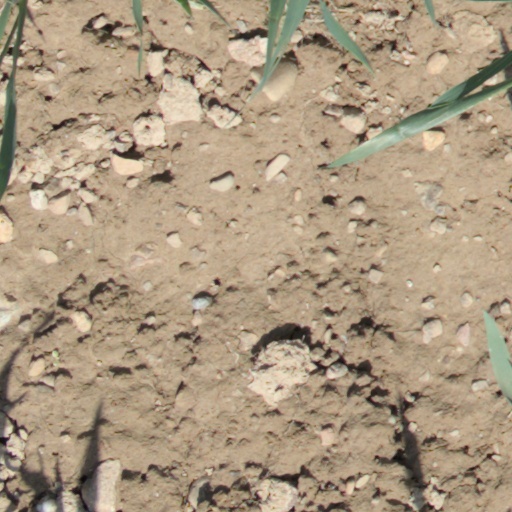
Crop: wheat